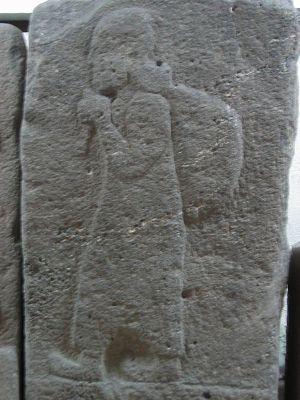
Courrier de l'antiquité
Un moyen de communication est un support qui permet la diffusion d'informations. Les moyens de communication permettent de transmettre un message. À partir du xxᵉ siècle, les nouvelles technologies de l'information et de la communication, sont apparues et ont permis de créer de nombreux moyens de communication entre êtres humains. Ainsi, le Web 2.0 est un réseau qui permet une nouvelle forme d'interactivité entre internautes. Les êtres humains peuvent communiquer à travers la voix, des photos, des textes, des vidéos, une image…